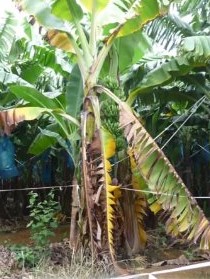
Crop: unknown
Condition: banana_panama_disease